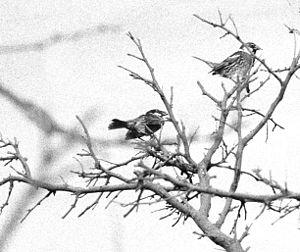
Moineau espagnol